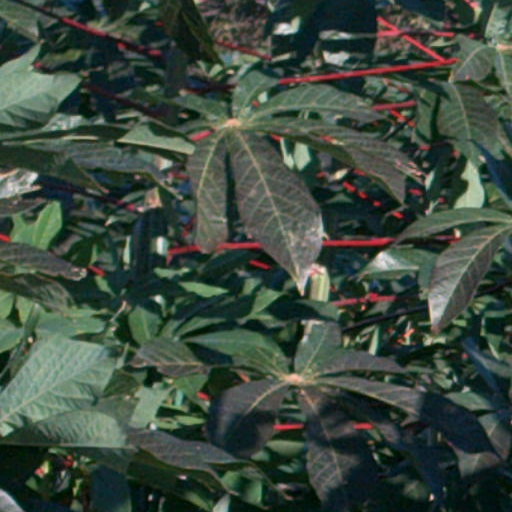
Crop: cassava